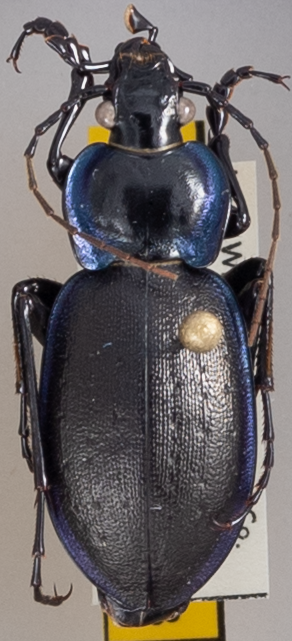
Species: Carabus sylvosus
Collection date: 2021-08-17
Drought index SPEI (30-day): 1.098
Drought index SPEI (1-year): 0.2
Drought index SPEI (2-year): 1.498